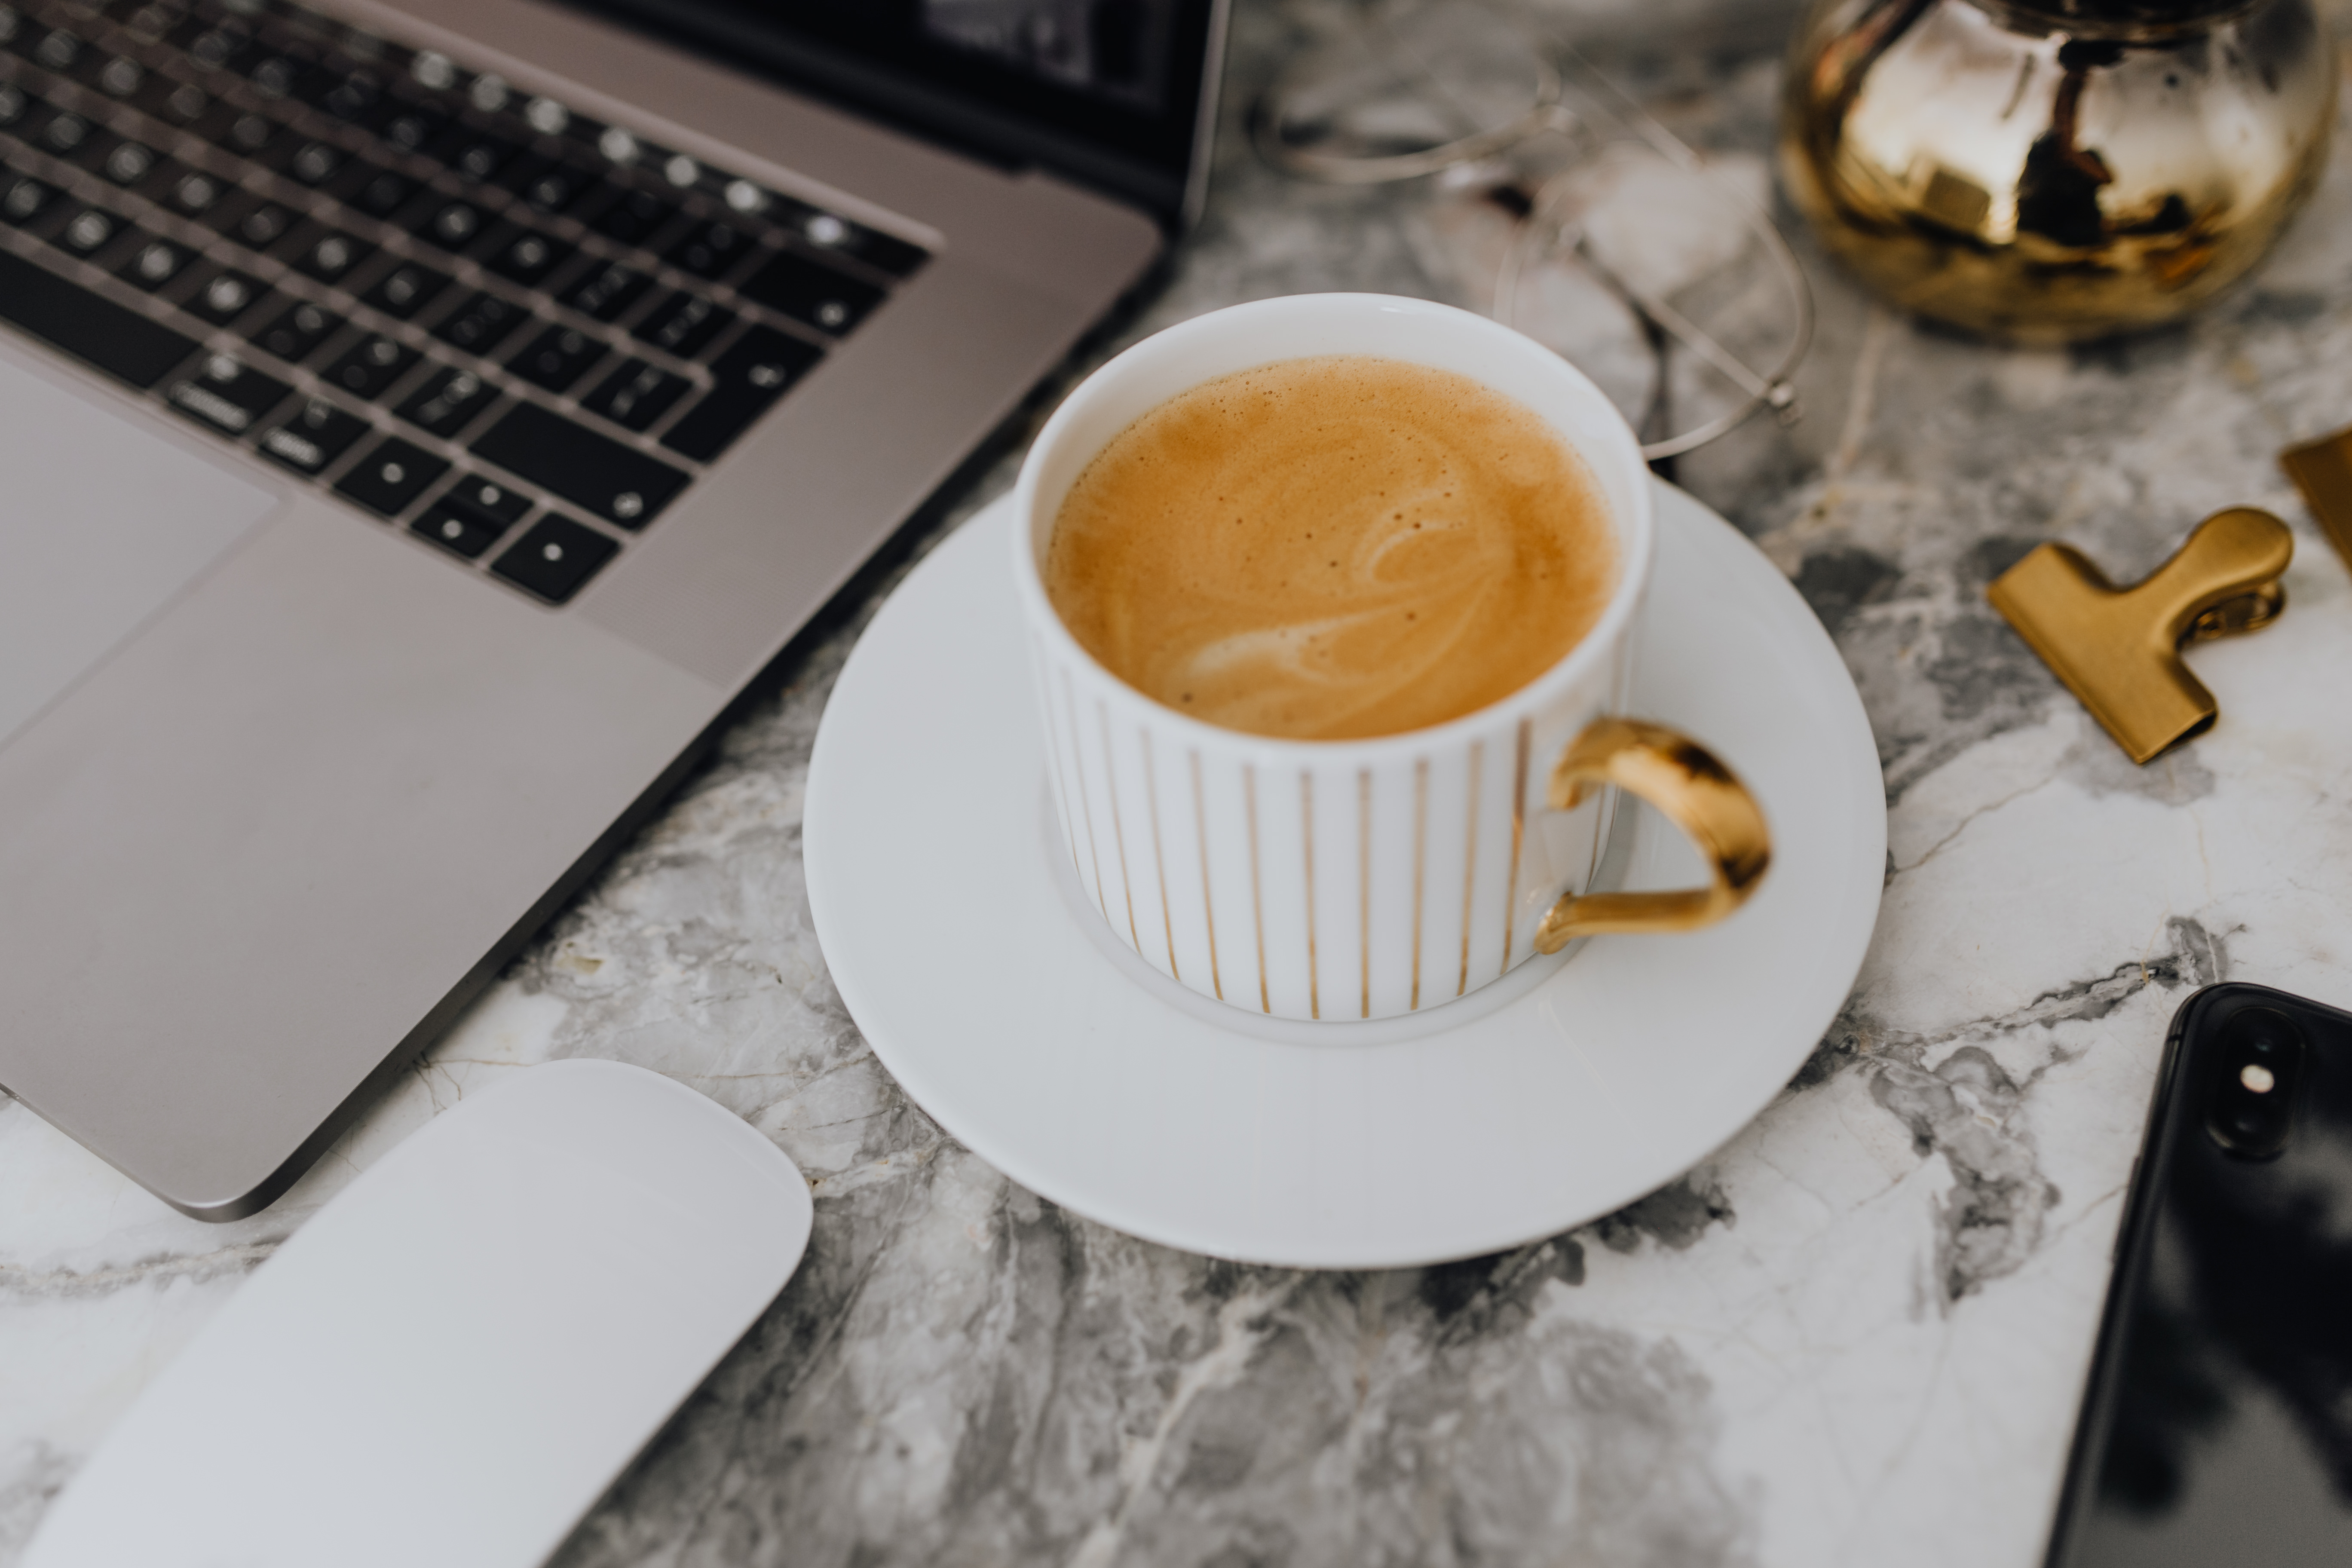
cup, caff macchiato, coffee cup, cafe au lait, cortado, caffeine, espresso, coffee, cappuccino, coffee milk, latte, ristretto, white coffee, wiener melange, drink, cuban espresso, flat white, ipoh white coffee, food, caff americano, lungo, cafe, serveware, turkish coffee, drinkware, Single origin coffee, saucer, tableware, cuisine, ingredient, dish, marocchino, tea